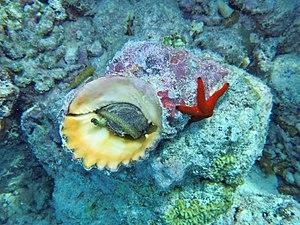
Une ranelle géante (Bursa bulbo) dévorant une étoile de mer Linckia multifora, pendant qu'une imprudente Fromia indica escalade sa coquille, aux Maldives (Landaagiraavaru, atoll de Baa).
L'atoll de Baa est un archipel circulaire des Maldives situé dans la division administrative du même nom, et comprenant géographiquement la moitié sud de l'atoll Maalhosmadulu.
Tutufa bubo est une espèce de mollusques gastéropodes appartenant à la famille des Bursidae. On l'appelle parfois « ranelle géante ».
Les Bursidae sont une famille de mollusques de la classe des gastéropodes, rangés dans la super-famille des Tonnoidea.